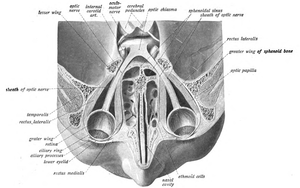
Le nerf optique (II) est le deuxième nerf crânien. C'est un nerf sensitif qui participe aux voies optiques et permet donc la vision.